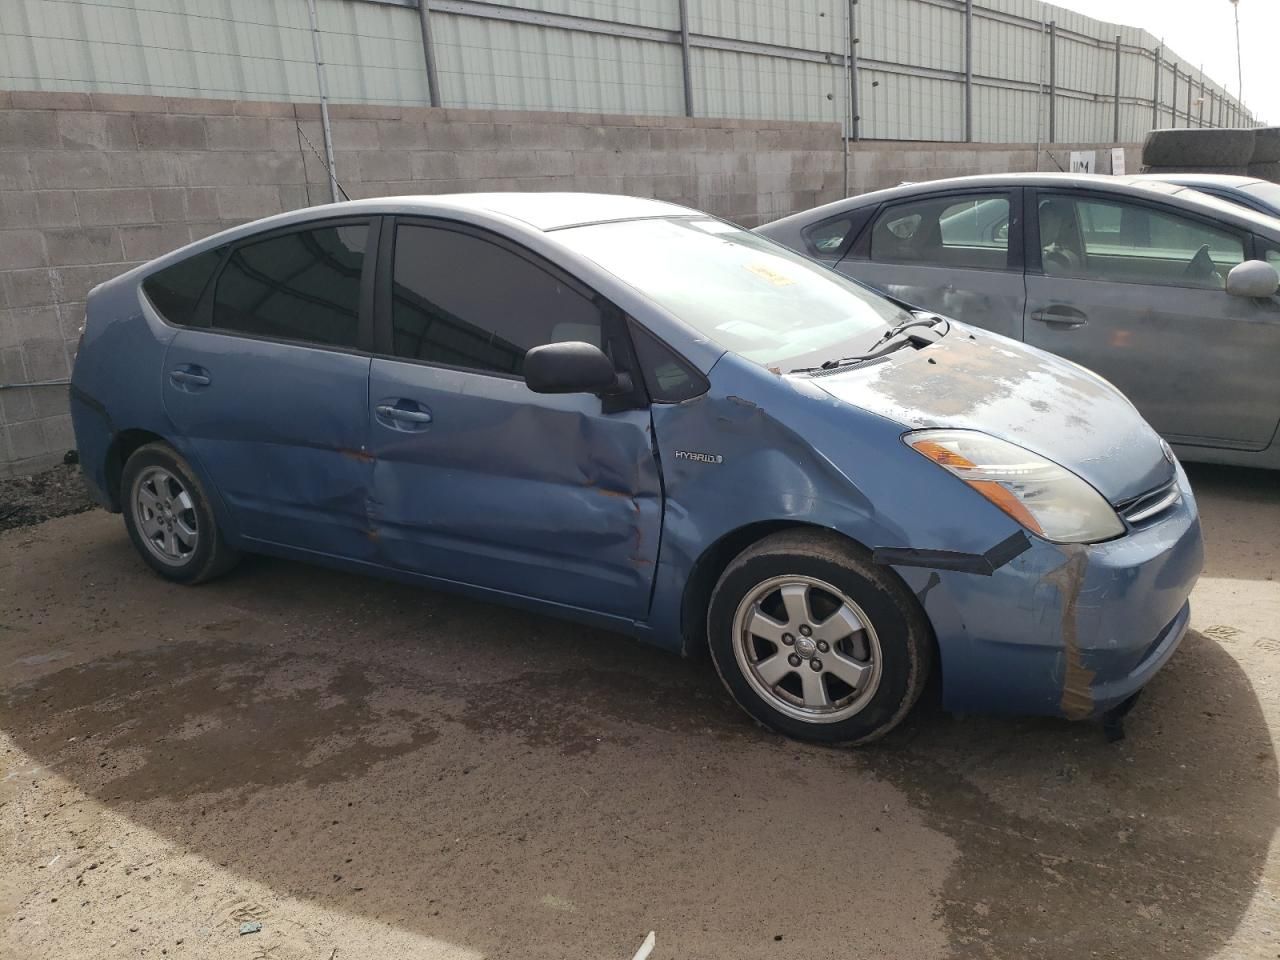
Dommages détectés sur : pare-choc avant, aile avant droite, porte avant droite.
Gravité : mineur